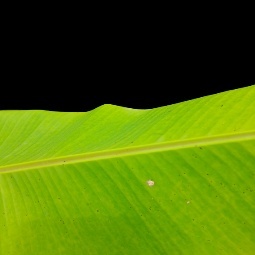
Label: Sulphur